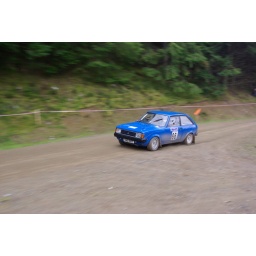
stage 3 of the colin mcrae forest stages, on drummond hill near lochtay